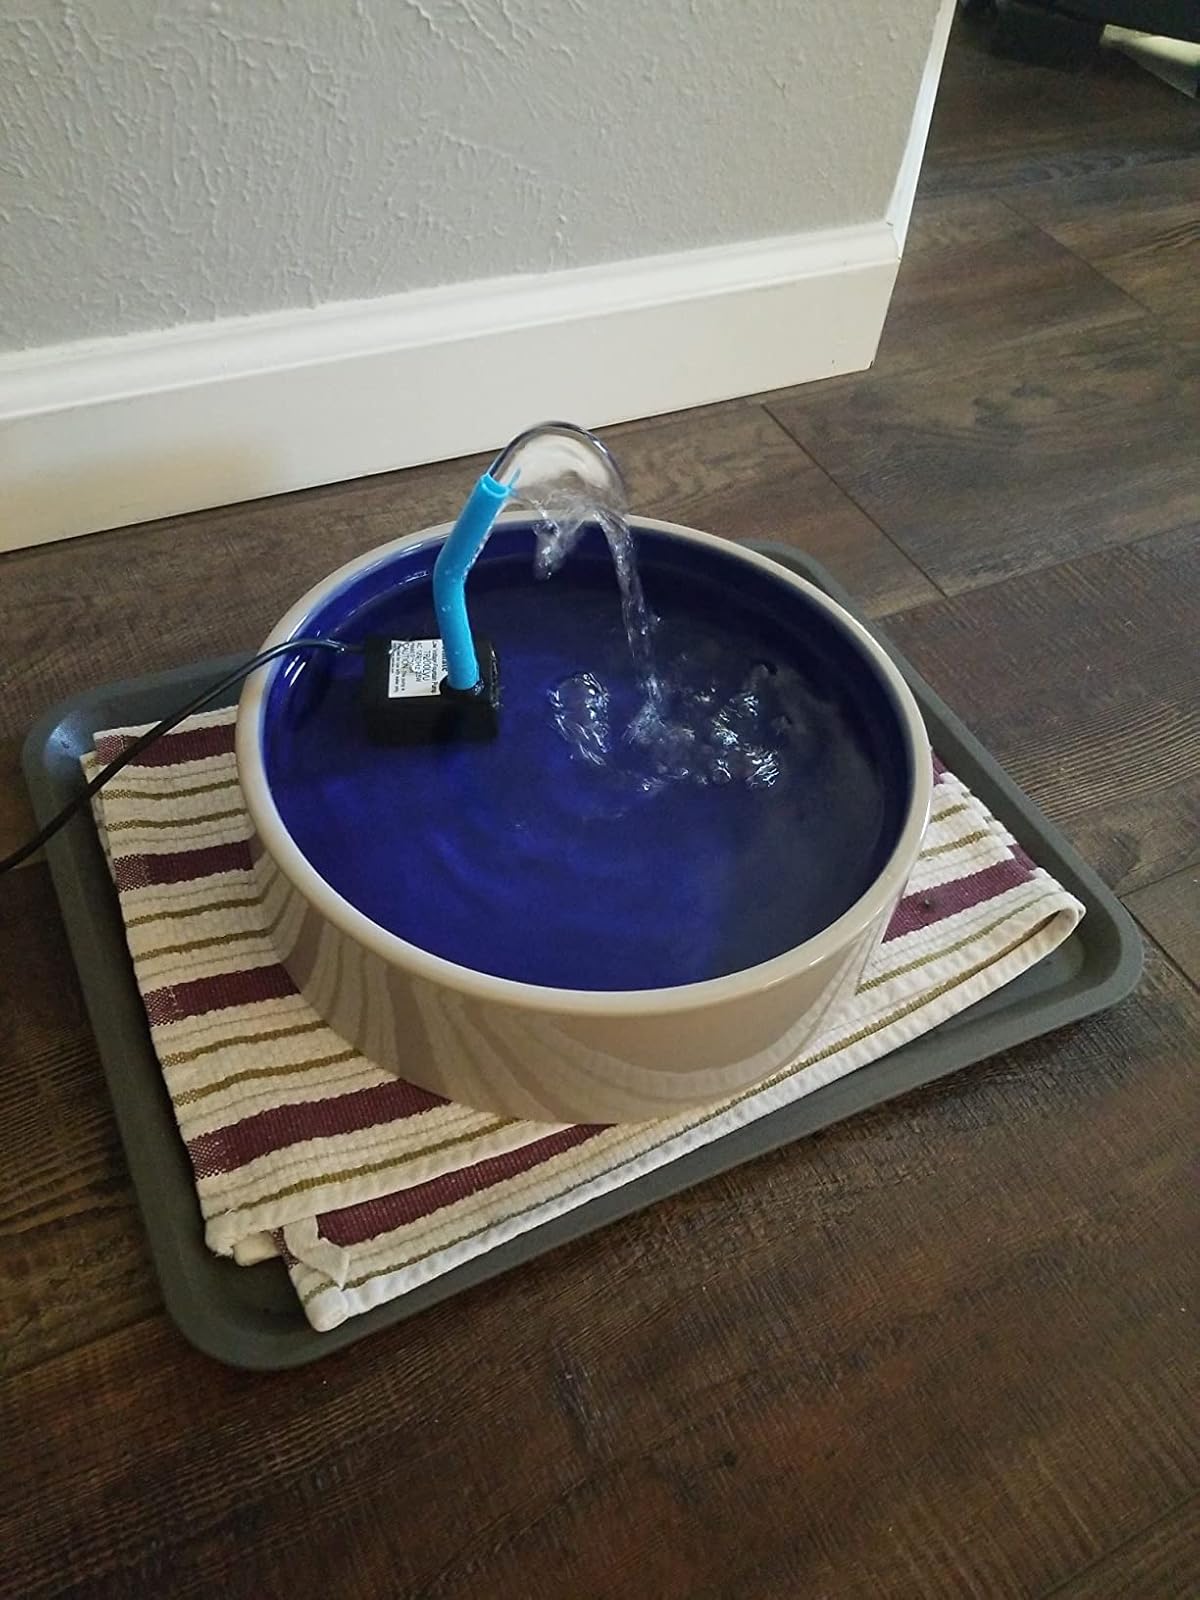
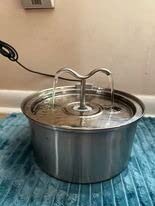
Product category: items_bowl
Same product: no